Eduard Ritter von Schleich

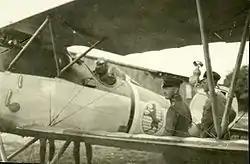
Schleich in his Albatros aircraft as leader of Jasta 21

In October 1917, the Imperial German Air Service reorganized, with the respective fighter squadrons being designated as Prussian, Saxon, or Bavarian. The squadrons were then stocked only with subjects from their respective provinces. "Jagdstaffel 21" thus became a Saxon squadron, and Schleich being Bavarian, was transferred to command a Bavarian squadron, "Jagdstaffel 32", with his tally of victories then at 25.